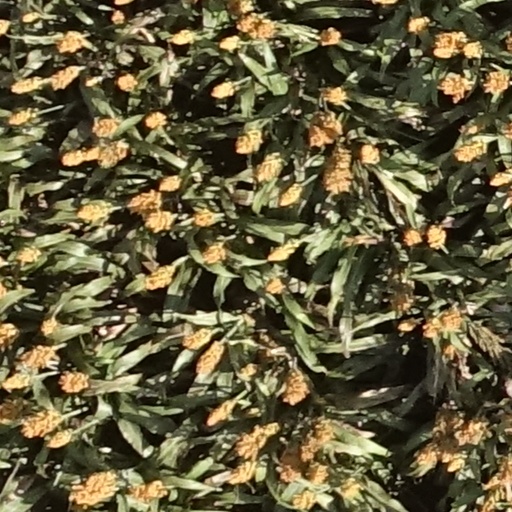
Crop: sorghum